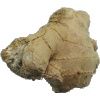
Label: ginger_root